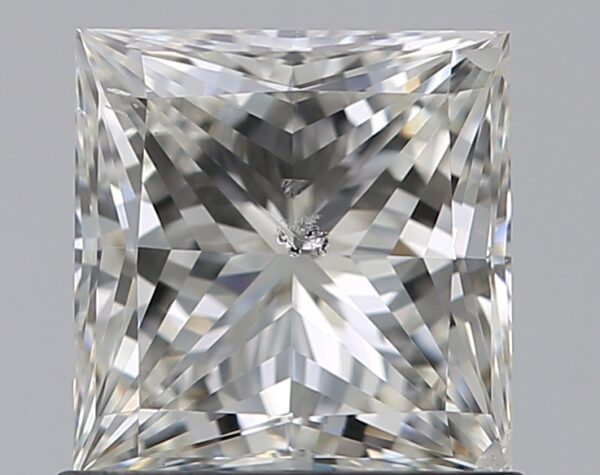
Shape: princess
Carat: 1.01
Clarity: SI1
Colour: J
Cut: EX
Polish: EX
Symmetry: VG
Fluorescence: F
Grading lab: GIA
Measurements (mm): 5.65 x 5.53 x 3.8